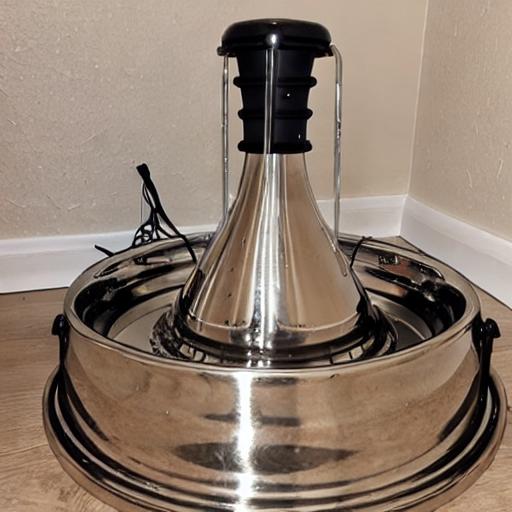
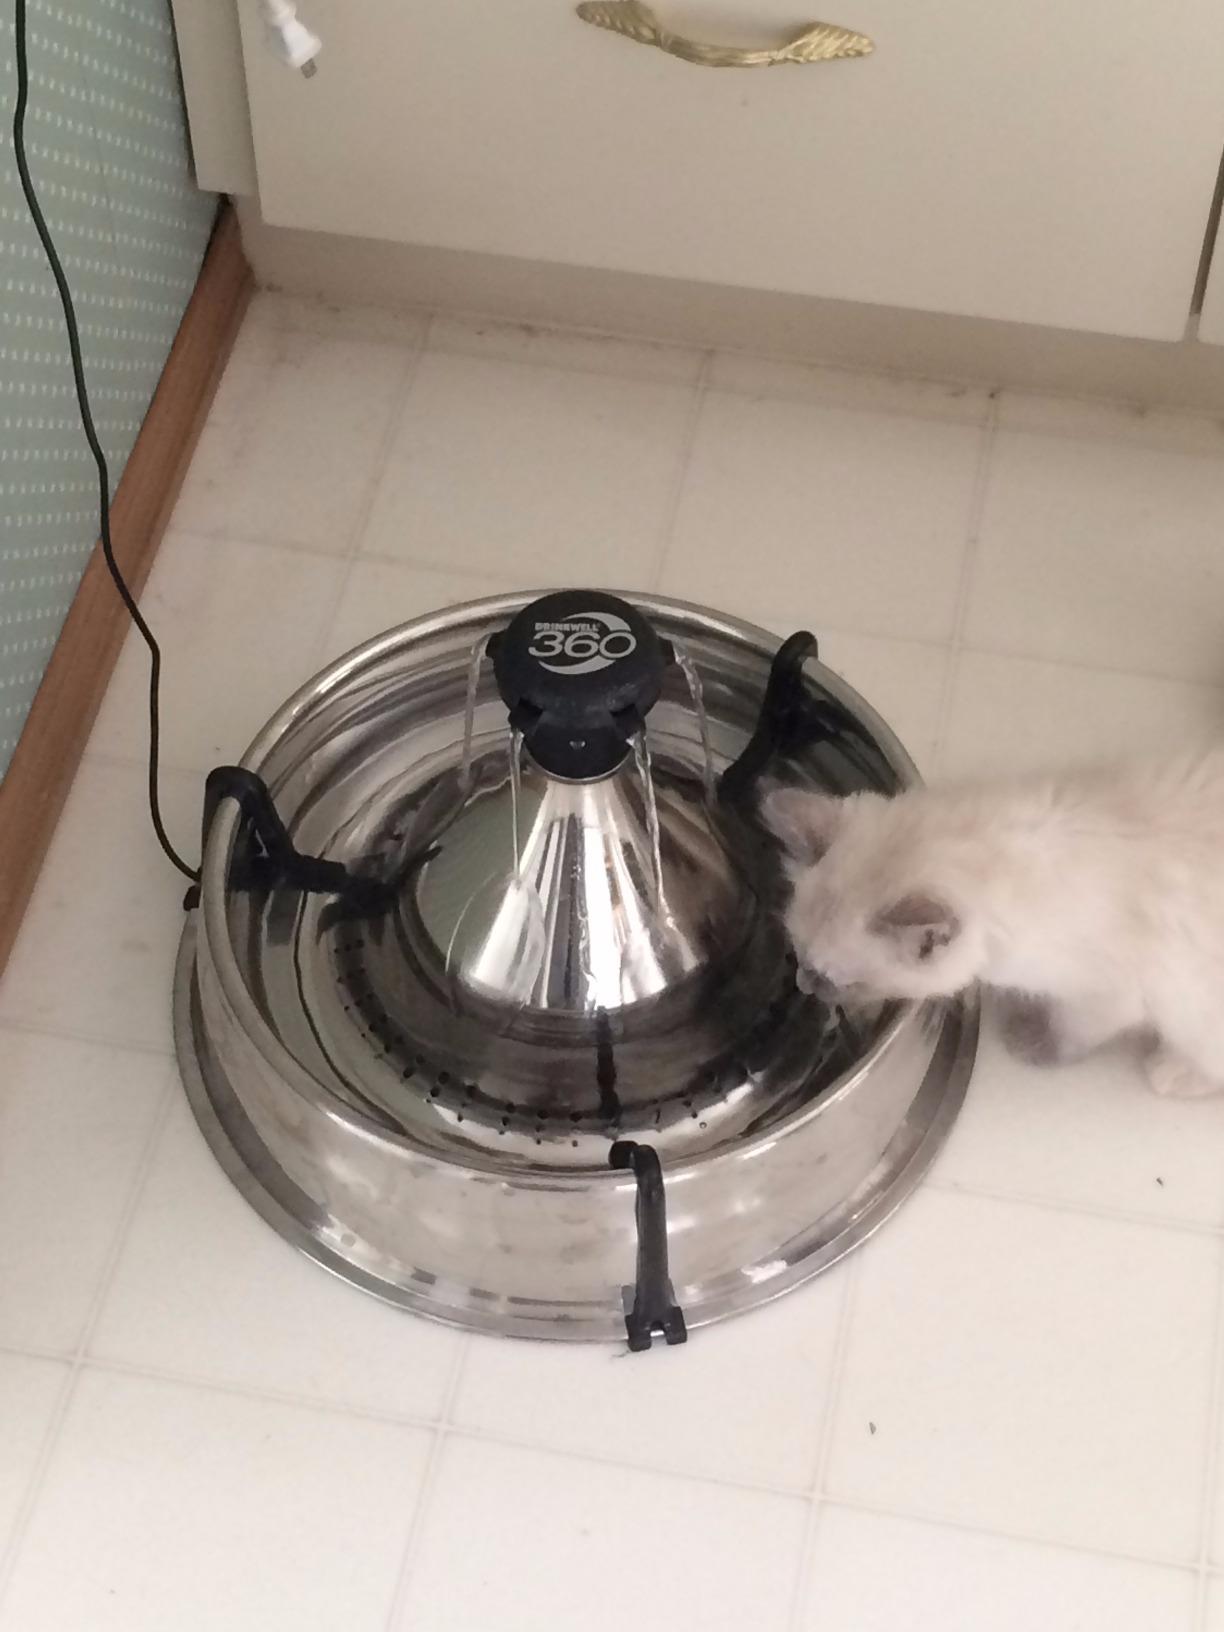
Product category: items_bowl
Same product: no